Ahmed Resmî Efendi

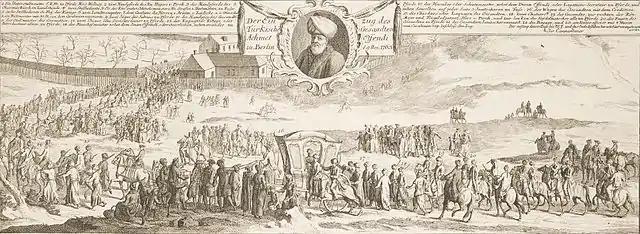
Ahmed Resmî Efendi's arrival in Berlin on 9 November 1763.

Upon his return from Berlin, he was appointed chief correspondence officer ("mektupçu") to the grand vizier. In 1765, he became chief sergeant-at-arms ("çavuşbaşı") and began his long connection with Muhsinzade Mehmed Pasha, who was twice appointed grand vizier. Among his other appointments to the highest offices was his brief posting as second-in-command ("sadaret kethüdası") to grand vizier Moldovanlı Ali Pasha in 1769 while the grand vizier was on the Bulgarian battlefront. He served in this capacity again with Muhsinzade Mehmed Pasha from 1771 until the grand vizier’s death at the end of the Russo-Turkish War, 1768-1774. Ahmed Resmî was present at many of the war councils on the battlefield and was noted for his largesse toward wounded soldiers. His quarrels with and observations on the head of the Ottoman delegation during the ten-month truce between the two episodes of the war, Çenebaz Osman Efendi or Yenişehirli Osman Efendi, by the name either of a town near Bursa or now in Greece, was recorded by him in one of the most vivid accounts of the war.